Alesha Dixon

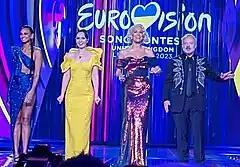
Alesha Dixon (left) hosting Eurovision 2023 alongside Sanina, Waddingham and Norton.

On 24 June 2017, she stepped in for Nicole Scherzinger at "The X Factor UK" series 14 Manchester auditions for one day. It was later announced that due to Sharon Osbourne having health issues Dixon would once again step in to judge at the Edinburgh auditions. She stepped in for a third time at the second live show on 29 October 2017, this time replacing Cowell.